Charlie Baker

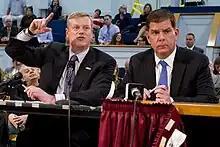
Baker (left) and Boston Mayor Marty Walsh testifying before a joint committee of the state legislature in support of Baker's opioid epidemic legislation

In January 2016, General Electric announced that it was moving its corporate headquarters to the South Boston Seaport District following $120 million in grants and other programs offered by Baker's administration and $25 million in property tax relief offered by Boston Mayor Marty Walsh.